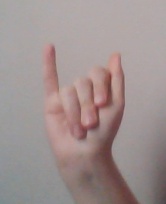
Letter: meem